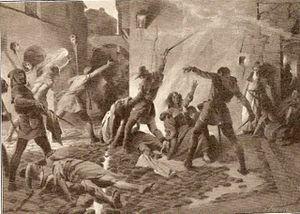
Le mot pogrom signifie détruire, piller. Il est utilisé spécifiquement dans plusieurs langues pour décrire les attaques, accompagnées de pillages et de massacres, contre les Juifs en Russie, perpétrées par la majorité chrétienne, sans réaction des autorités ou avec leur assentiment, entre 1881 et 1921. Il désigne aussi, de façon générale, des violences et des émeutes sanglantes dirigées par une partie de la population contre des minorités ethniques, religieuses ou d'origine différente de cette population.
Les Juifs d'Espagne ont constitué l'une des plus importantes, des plus brillantes et des plus prospères communautés juives de la Diaspora, sous la domination successive de royaumes musulmans et chrétiens.
Les persécutions anti-juives de 1391 en Espagne, parfois appelées les baptêmes sanglants et connues dans la tradition juive comme les décrets de 5151 sont une série de massacres et de conversions forcées débutant le 4 juin 1391 dans la cité de Séville avant de s’étendre à une grande partie de la Castille puis de la couronne d'Aragon.